Iriomote cat

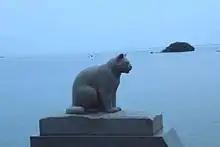
Statue of an Iriomote cat on the Nakama bridge, Taketomi

The primary fear stems from house cats that have become feral or partially feral, but there has been no monitoring of these interactions. Pressure from competition over food, contact with house cats that have contracted feline immunodeficiency virus (FIV) and other contagious diseases, as well as decrease in population due to hybridisation are all important issues with the Iriomote cat.